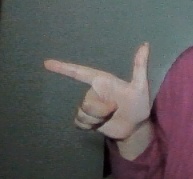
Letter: yaa